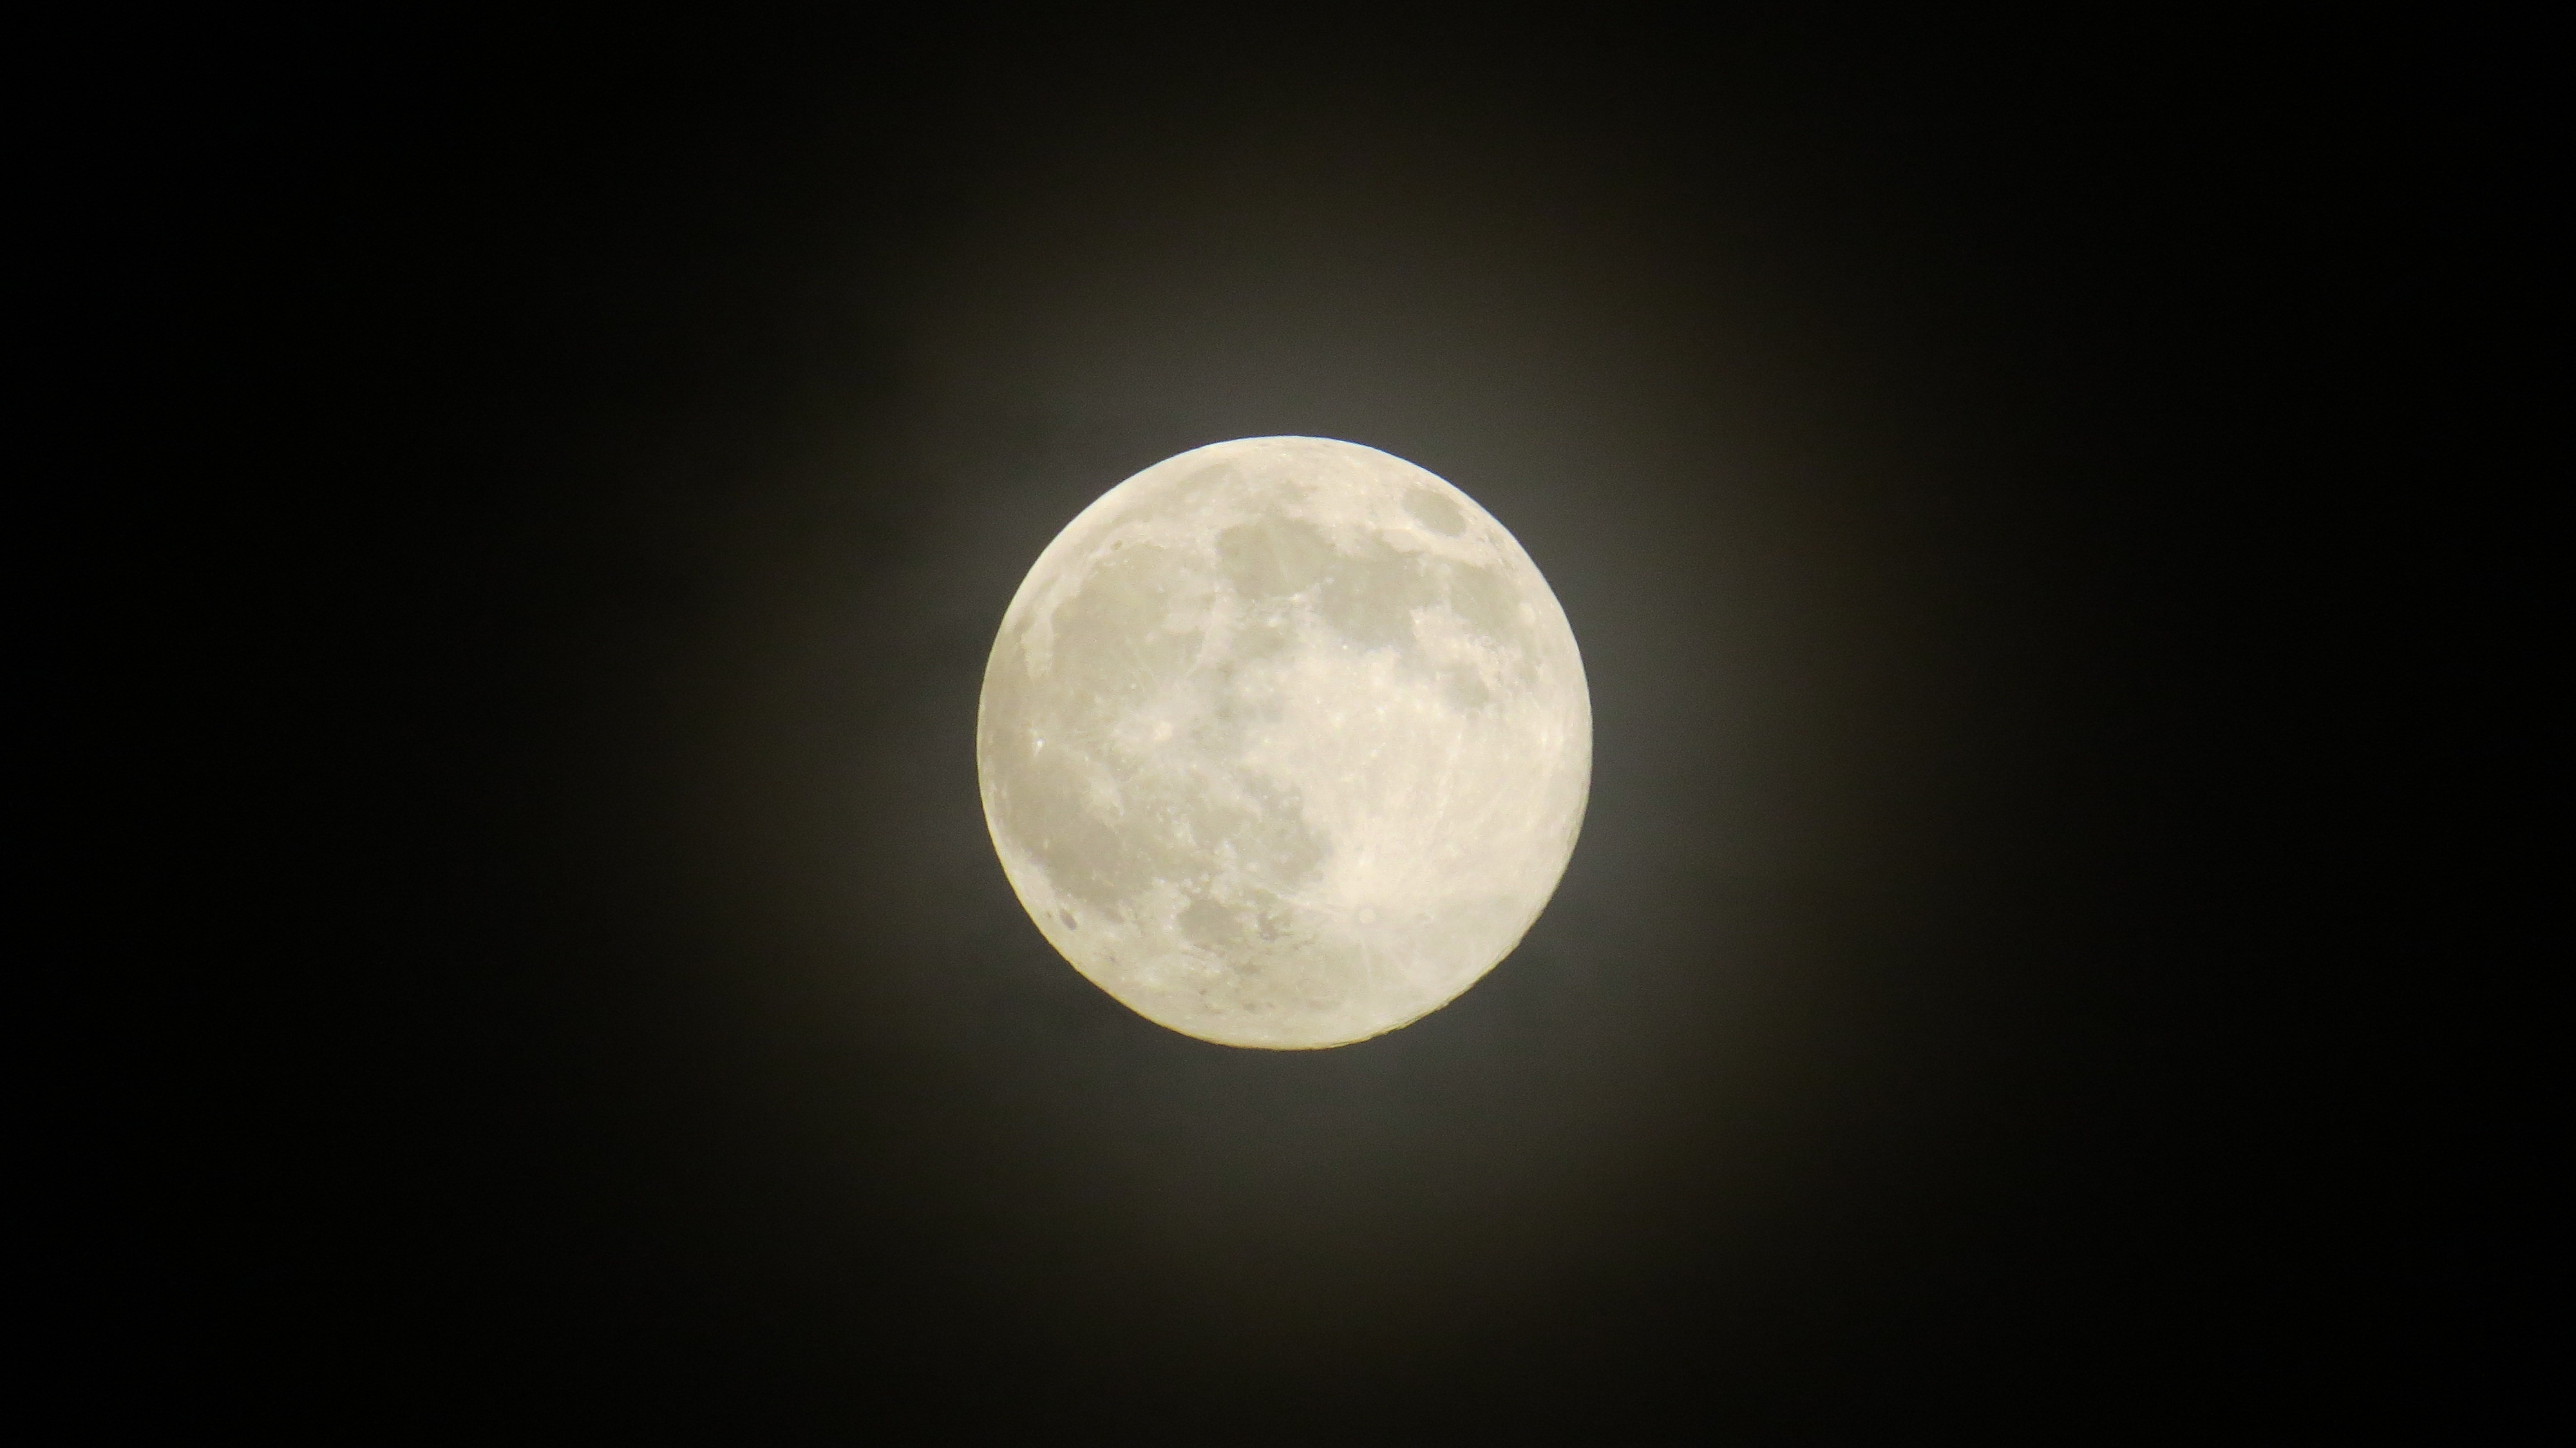
landscape, nature, light, sky, night, star, view, atmosphere, mystery, space, scenery, moon, full moon, moonlight, circle, super moon, lunar, quiet, the night sky, the fullness of, createspace, independent publishing platform, the first men, astronomical object, celestial event